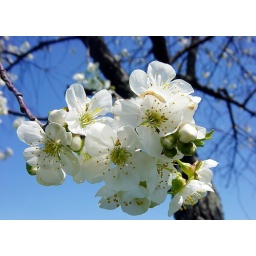
This is the cherry tree in our back yard. It is a fruit tree, not an ornamental. Taken by Edgar.